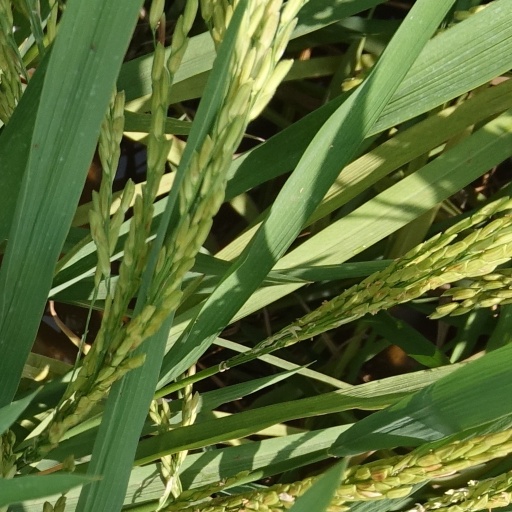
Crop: rice